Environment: real
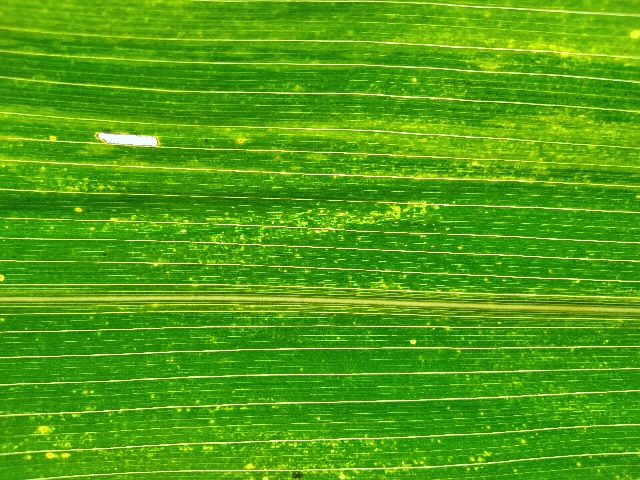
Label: lethal_necrosis